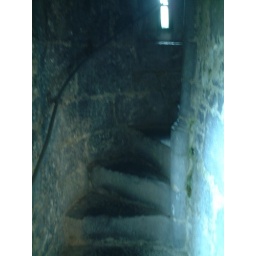
Ghostly blue blurred steps, upon whose polished stone Yeats once tread. August '06.